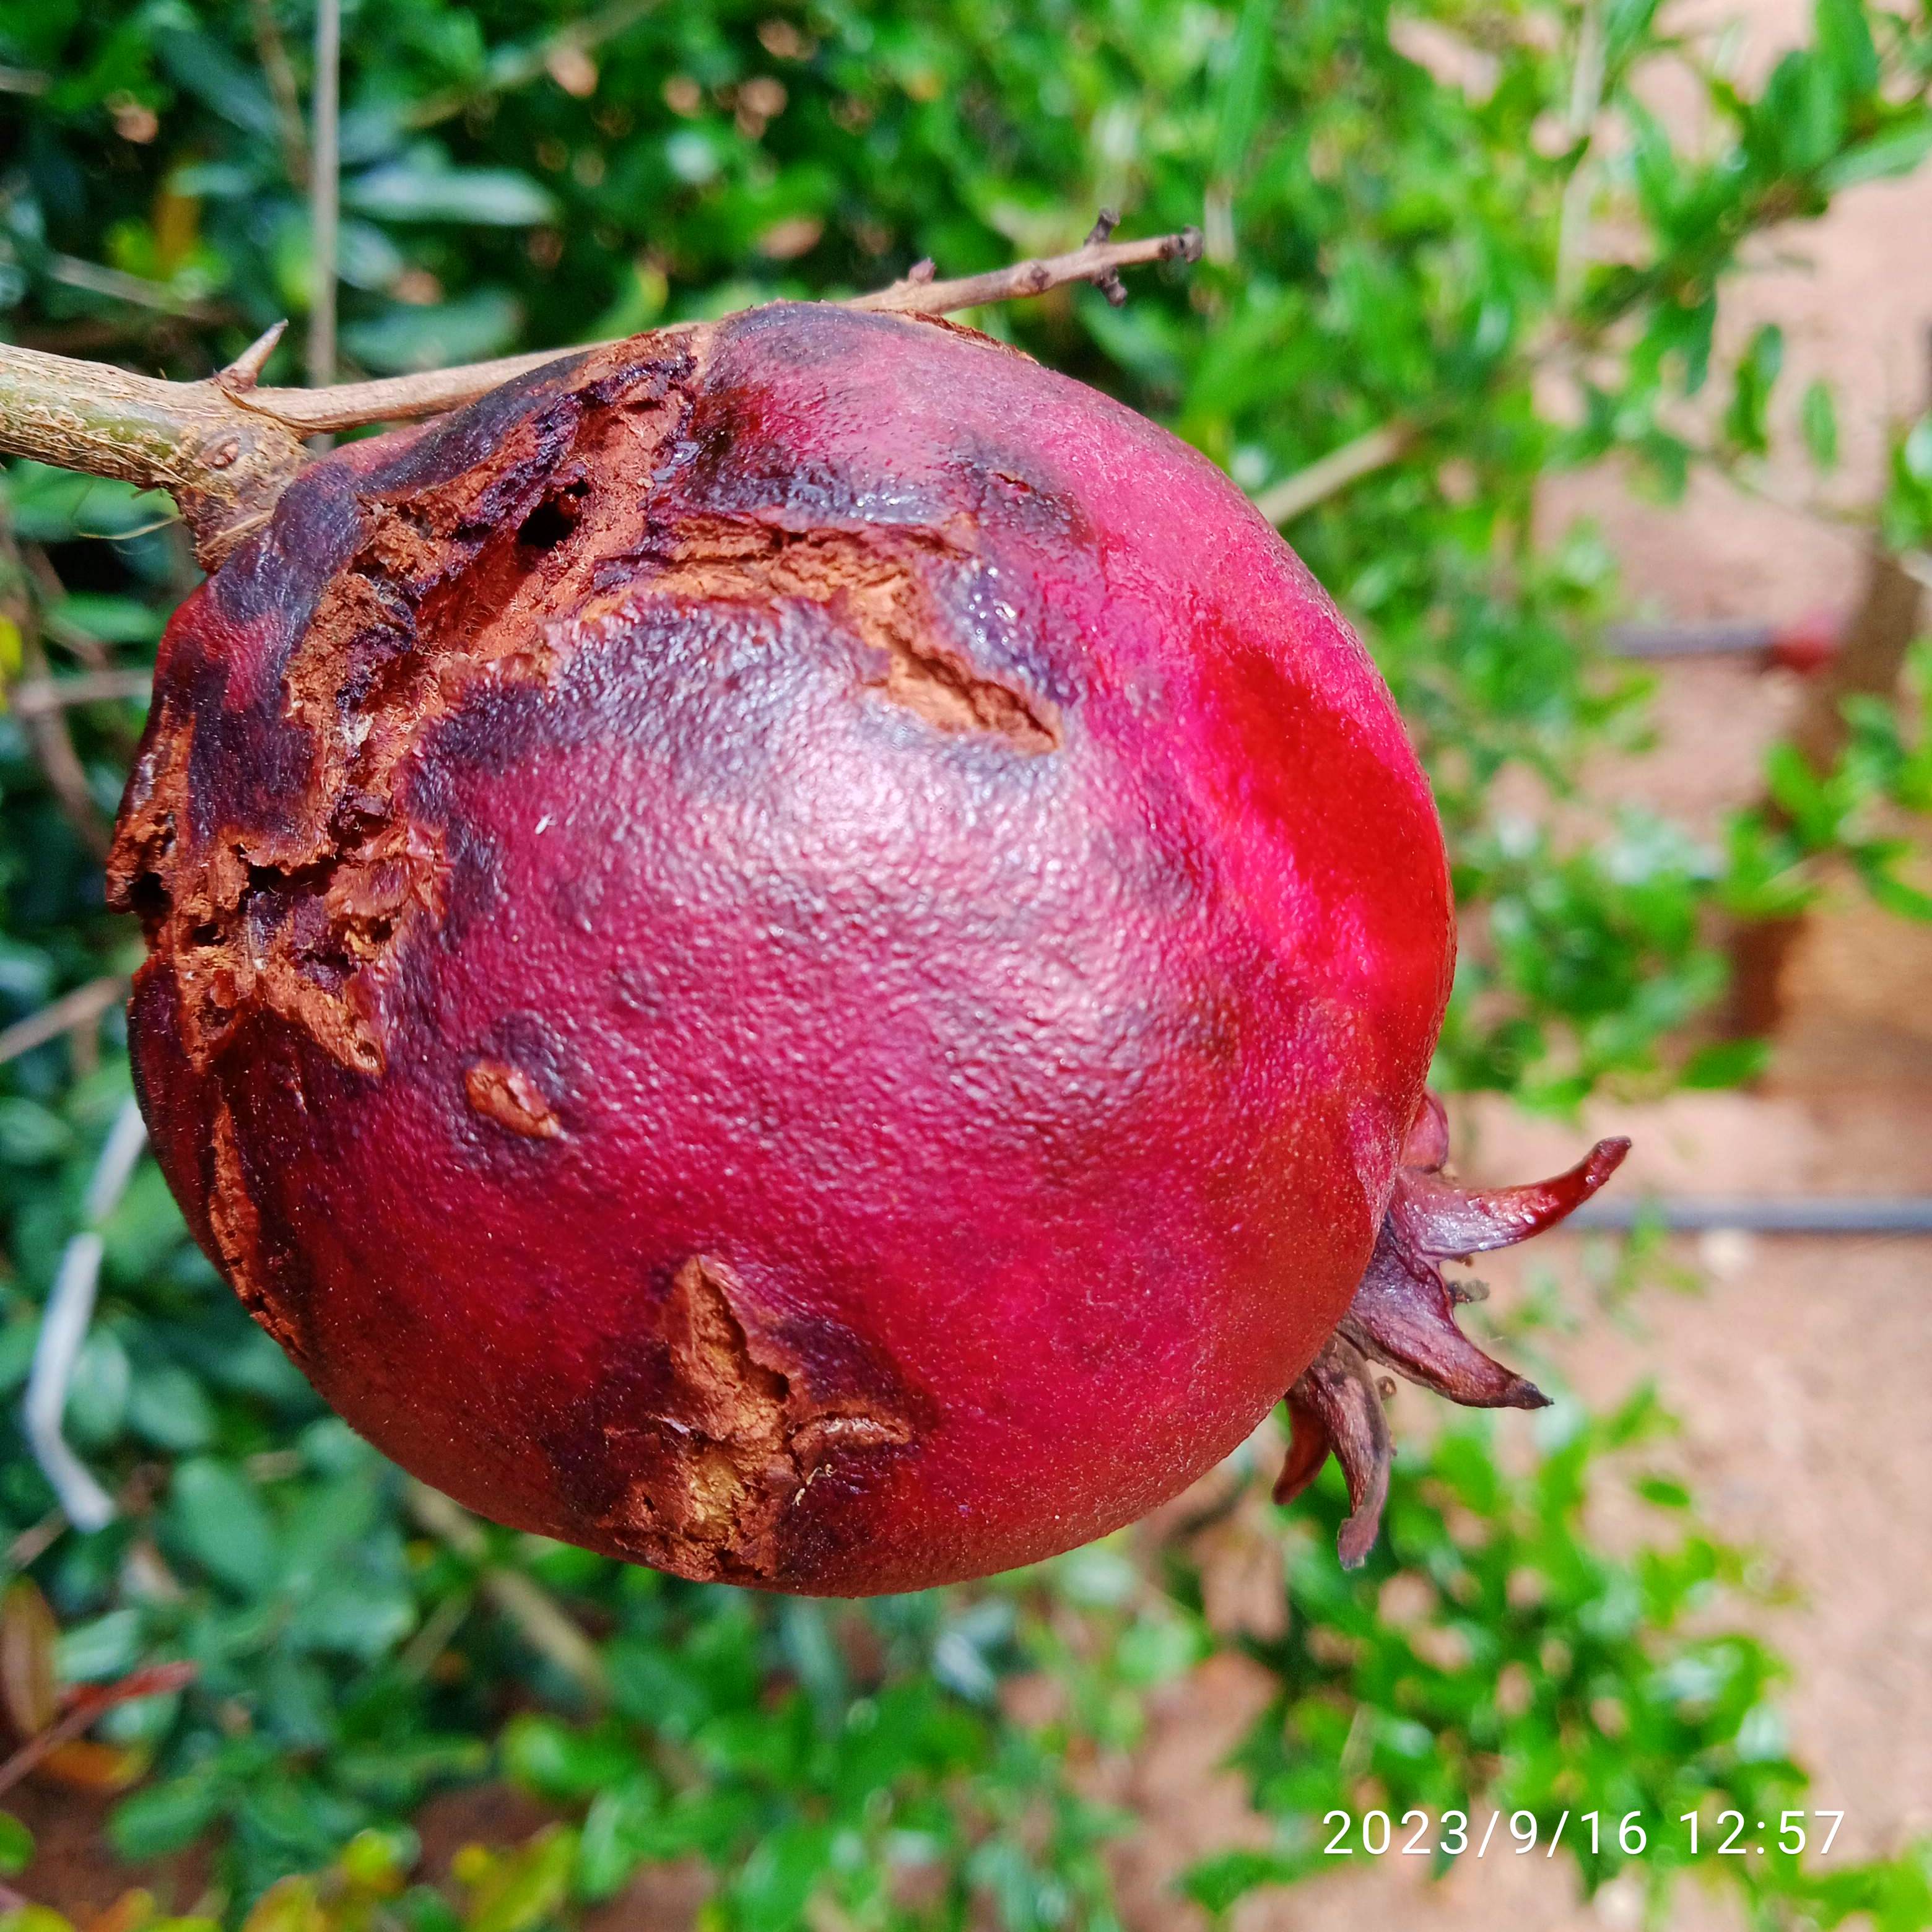
Label: Alternaria